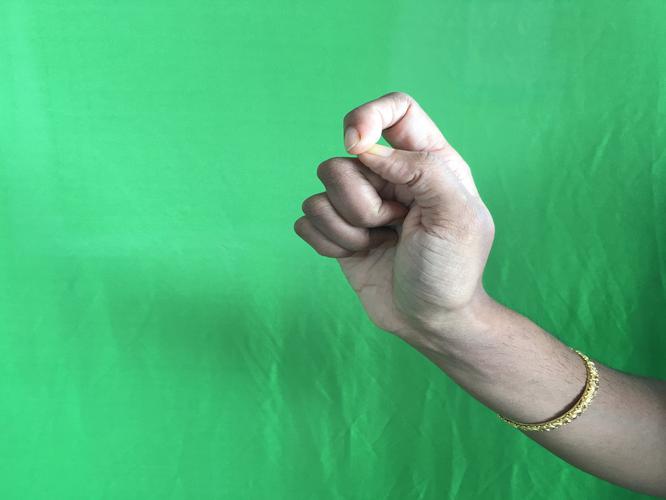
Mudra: Kapith
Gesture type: single_hand